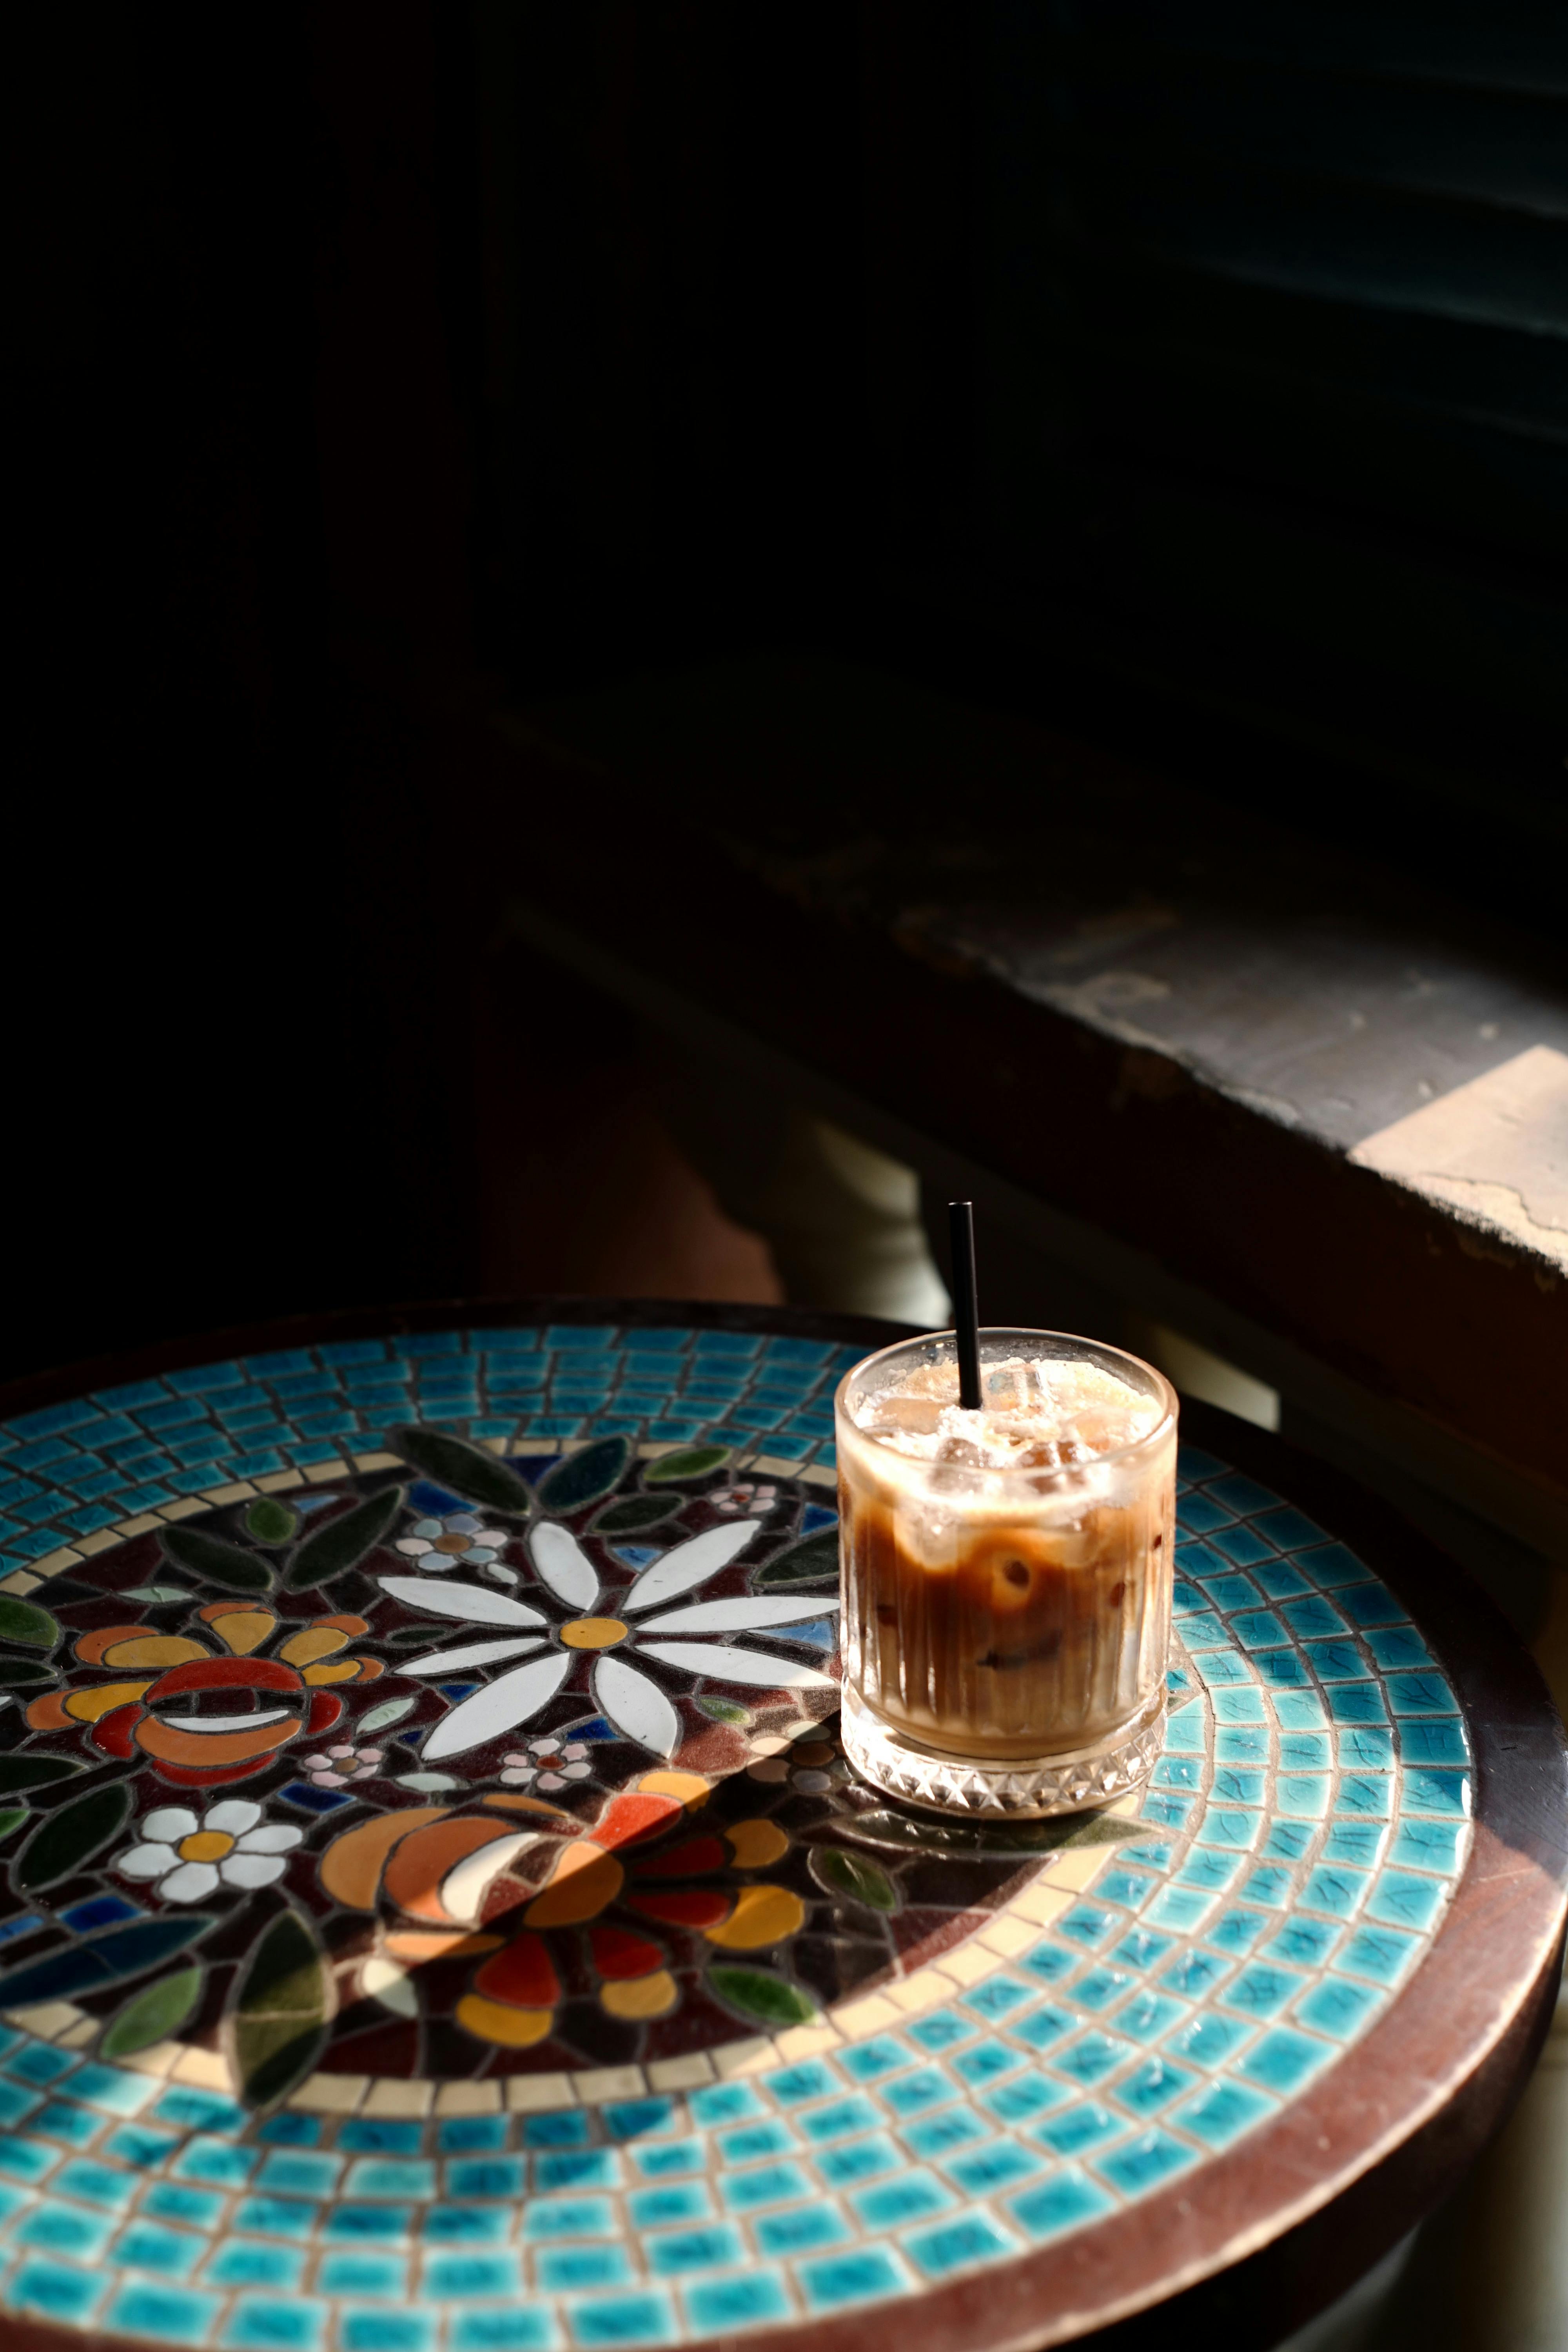
drink, food, tableware, furniture, table, dishware, cup, plate, ingredient, saucer, cake, serveware, cuisine, recipe, dish, coffee, drinkware, baked goods, wood, sweetness, baking, dessert, finger food, cake decorating, birthday cake, kuchen, comfort food, tablecloth, fast food, icing, platter, cream, delicacy, sugar cake, babycino, still life photography, breakfast, la carte food, porcelain, glass, culinary art, dairy, buttercream, pastry, chocolate, home accessories, still life